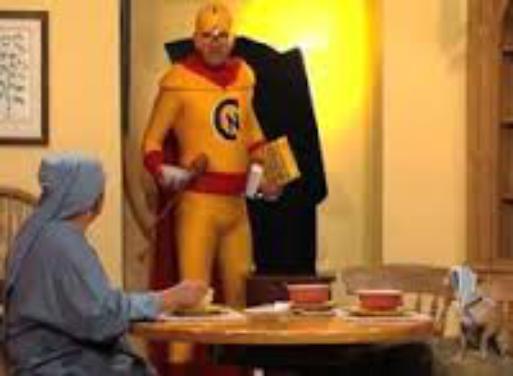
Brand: Crunchy Nut
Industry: Food